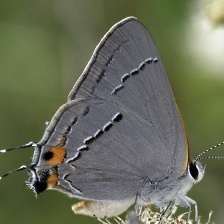
Species: GREY HAIRSTREAK
Butterfly family (ImageNet category): lycaenid_butterfly